Annie Kaylor

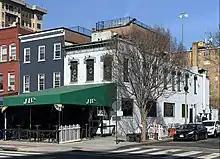
Former location of Annie's Paramount Steakhouse from 1948 to 1985, now JR's Bar & Grill

Paramount Steakhouse was founded in 1948 by Kaylor's older brother, George, in the Dupont Circle neighborhood of Washington, D.C. Kaylor began working at the restaurant in 1952, originally staffing the bar with her sister, Sue, during nights and weekends. In the 1960s, George changed the name of restaurant to "Annie's Paramount Steakhouse" to distinguish the restaurant from other Paramount Steakhouse locations he had opened and because of Kaylor's "dramatic personality" that entertained patrons.